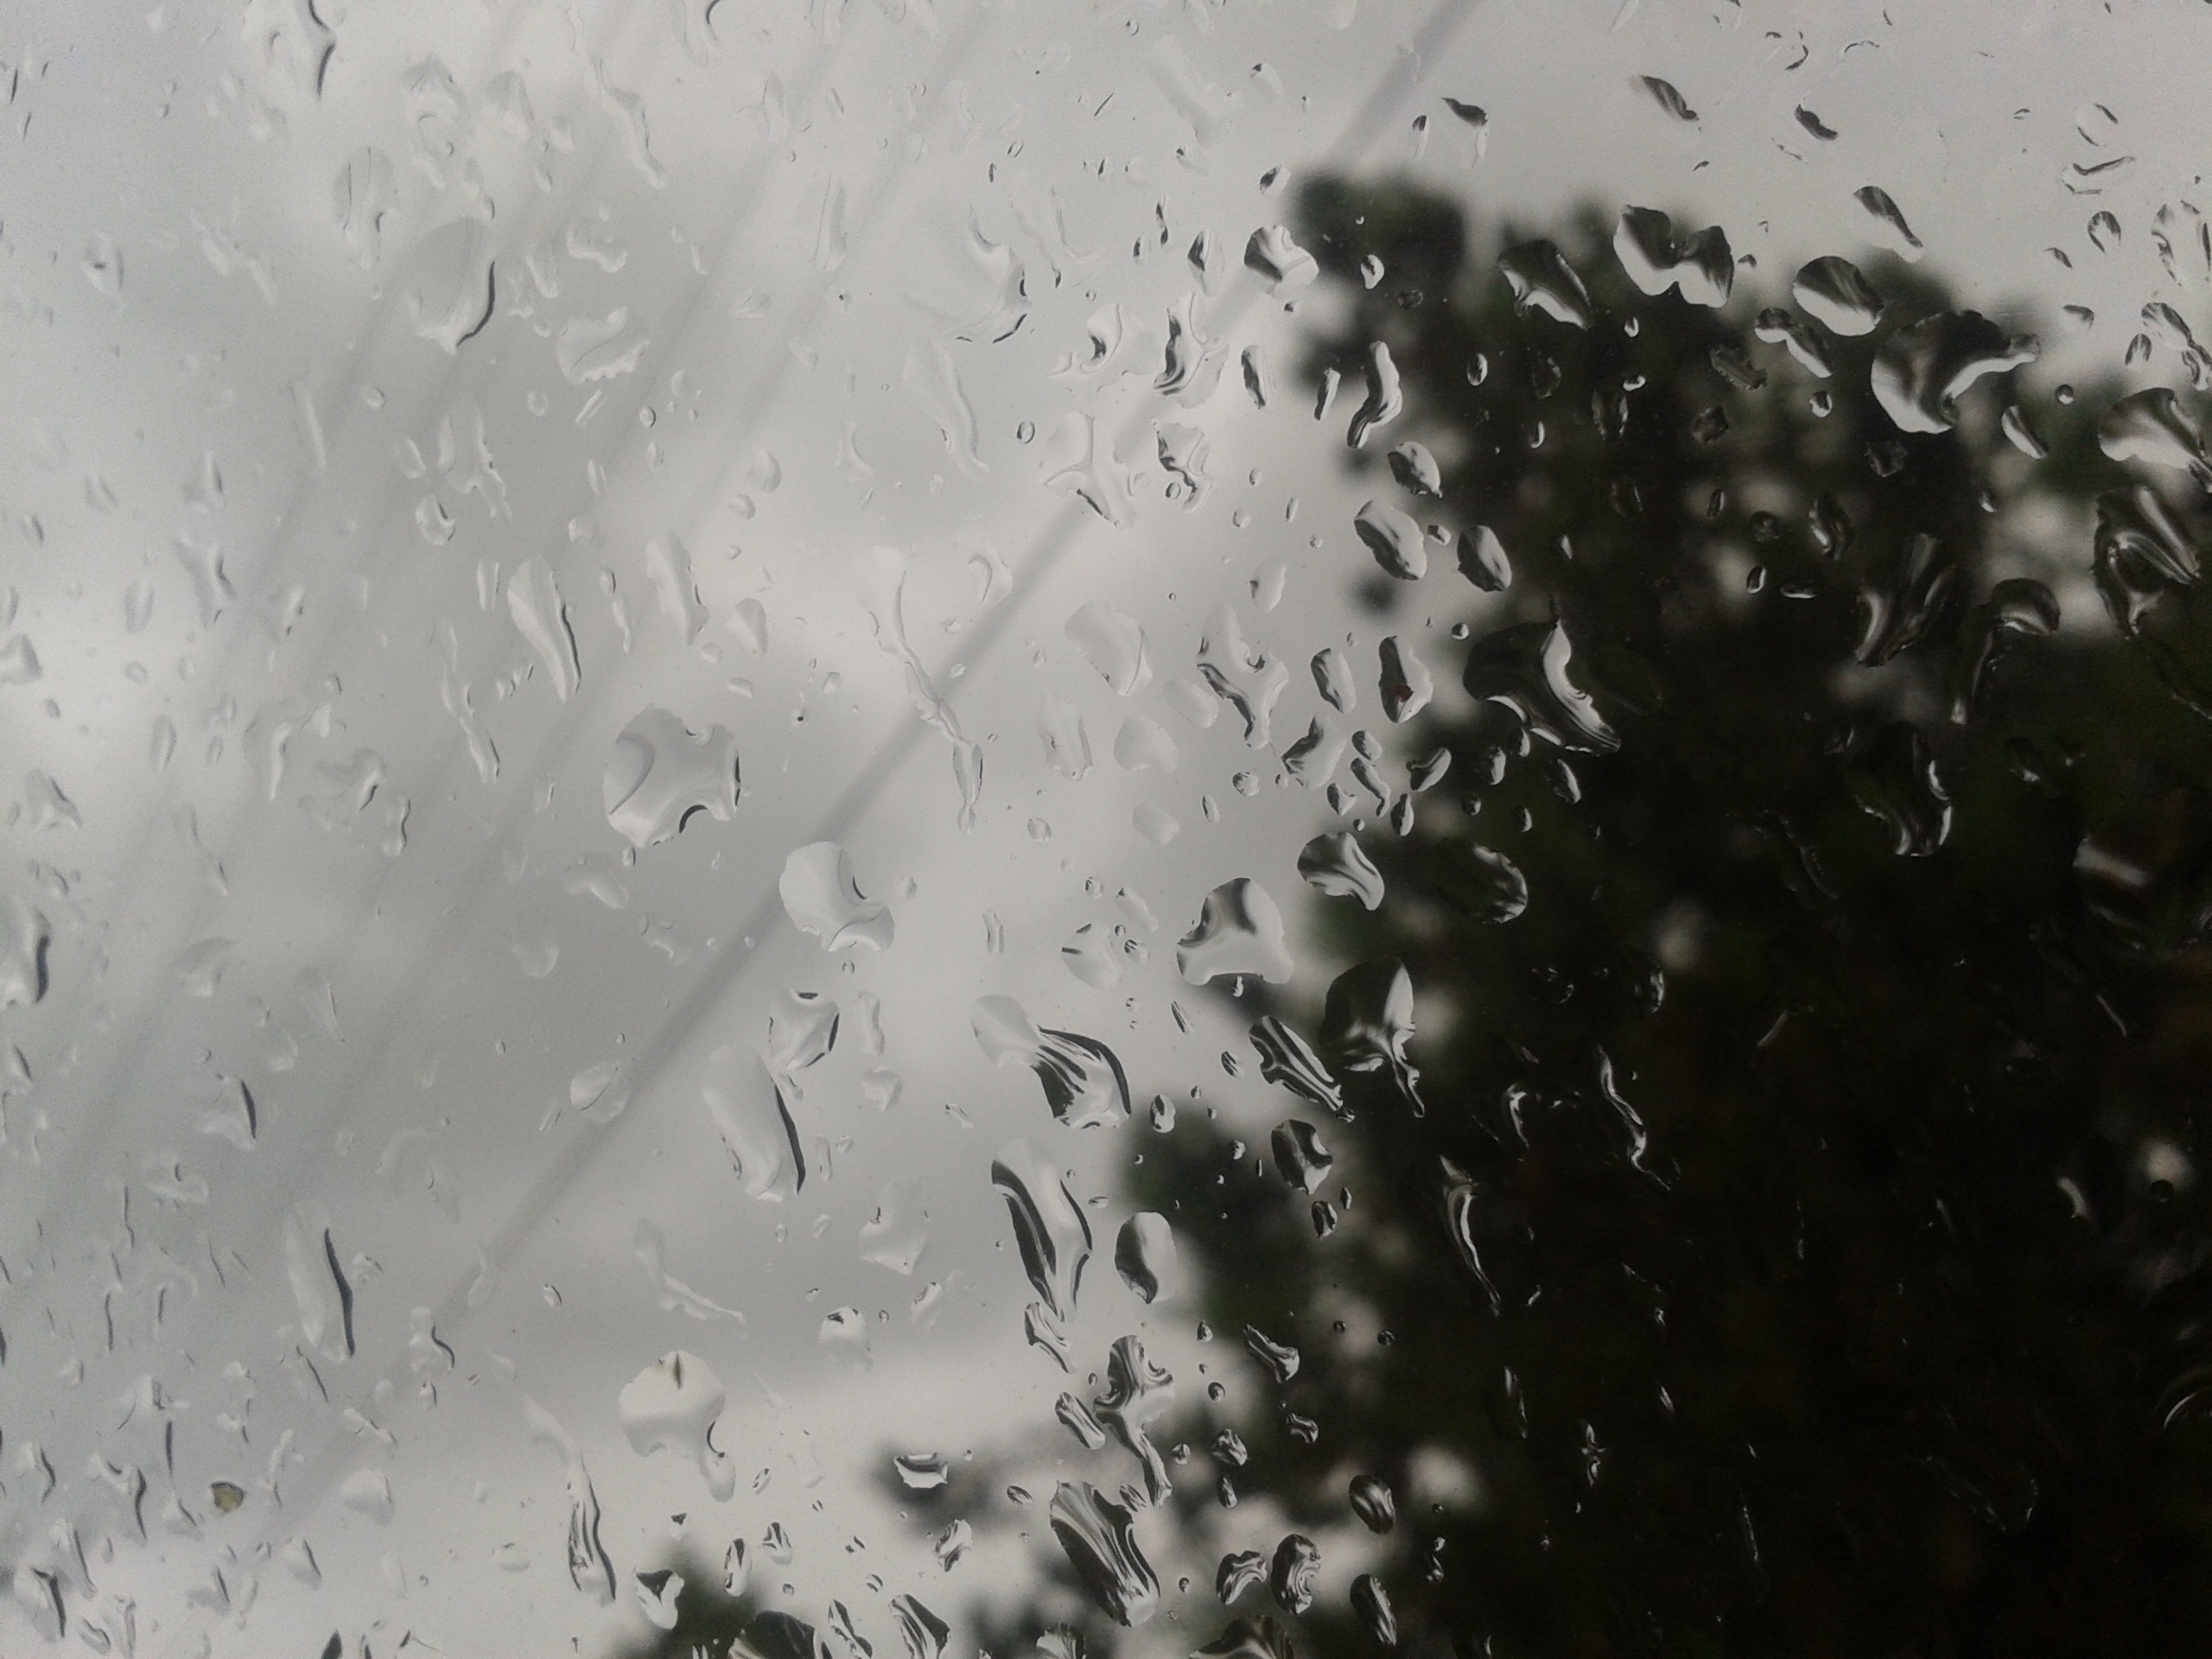
water, snow, rain, weather, monochrome, freezing, macro photography